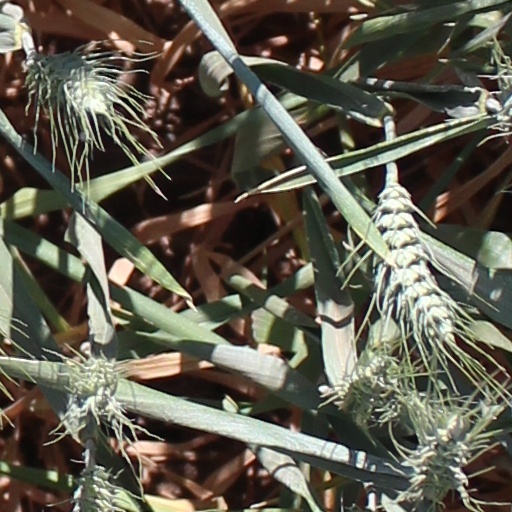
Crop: wheat